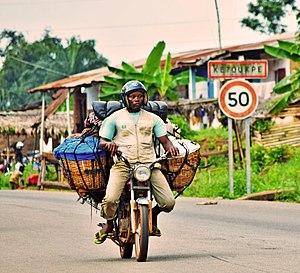
Afin de pouvoir charger beaucoup de produits, le guidon de la moto est soulevée et fixée d'une certaine façon. Cest le cas avec cette moto. Photo prise dans la dépression entre Adjohoun et Kétoukpè, dans le département de l'Ouémé
Adjohoun est une commune du Bénin située dans le département de l'Ouémé, au sud du pays, à 32 km de Porto-Novo et à 62 km de Cotonou.